Gambling with Souls

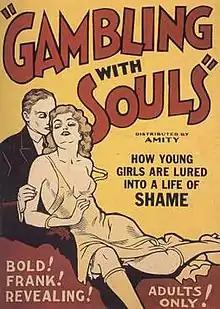

Gambling with Souls is a 1936 American exploitation film directed by Elmer Clifton.